Vsevolod Zaderatsky

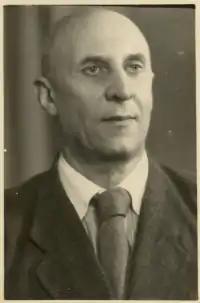
Vsevolod Zaderatsky

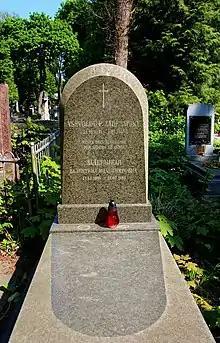
The tomb

Vsevolod Petrovich Zaderatsky (21 December 1891, Rivne, Ukraine 1 February 1953, Lviv, USSR) was a Ukrainian composer, pianist and teacher. His life was marked by continuous conflict with the Soviet regime. Despite his talents as a composer and pianist, his early service as a piano teacher to the tsar's heir and his enlistment in the White Army made him a target. Arrested multiple times, he faced execution, imprisonment, and exile, with his compositions repeatedly destroyed. Even as he attempted to integrate into Soviet musical institutions, he was denounced and sent to a labor camp in 1937. Though later released, he remained under state suspicion, spending his final years away from major cultural centers.